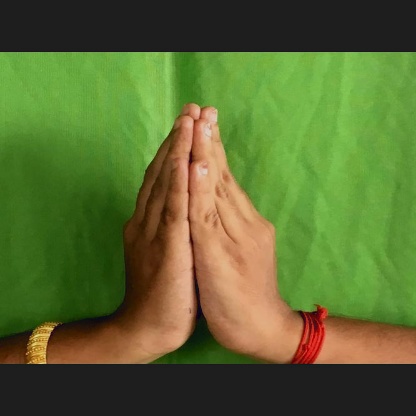
Mudra: Anjali